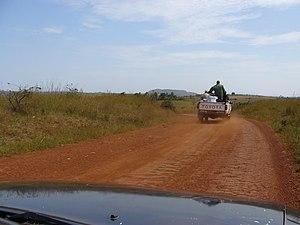
Cameroun - Sur la piste Ngaoundéré-Idool-Balam This is an image with the theme ""Africa on the Move or Transport"" from: Cameroon"
Ngaoundéré est une ville du Cameroun, chef-lieu de la région de l'Adamaoua, érigée en Communauté urbaine de Ngaoundéré en 2008.
Le Cameroun, en forme longue la république du Cameroun, est un pays d'Afrique centrale, situé entre le Nigéria au nord-nord-ouest, le Tchad au nord-nord-est, la République centrafricaine à l'est, la république du Congo au sud-est, le Gabon au sud, la Guinée équatoriale au sud-ouest et le golfe de Guinée au sud-ouest. Les langues officielles sont le français et l'anglais pour un pays qui compte une multitude de langues locales.